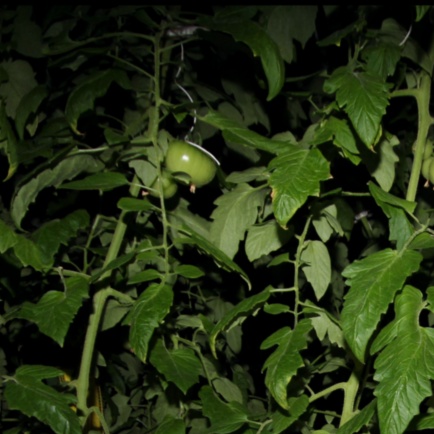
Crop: tomato